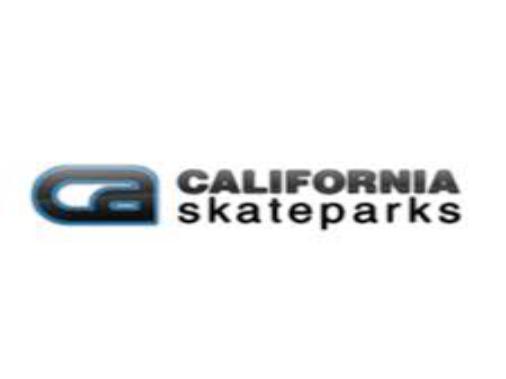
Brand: California Skateparks
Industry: Sports